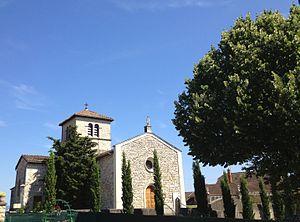
Église de l'Assomption de Charnoz-sur-Ain.
Charnoz-sur-Ain est une commune française, située dans le département de l'Ain en région Auvergne-Rhône-Alpes.